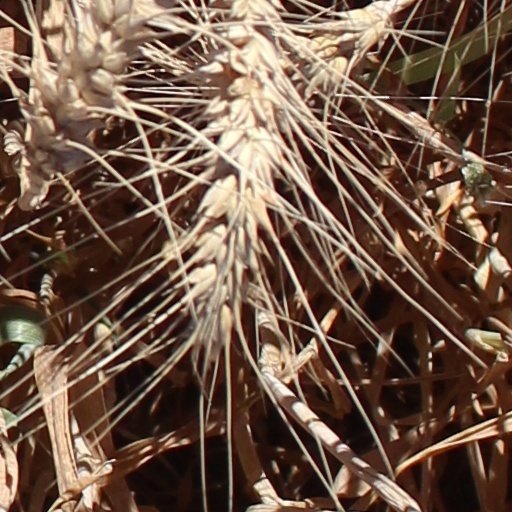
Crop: wheat